Ferrous metallurgy

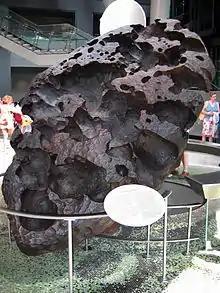
Willamette Meteorite, the sixth largest in the world, is an iron-nickel meteorite.

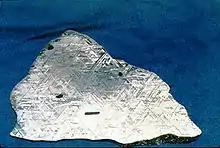
Iron meteorites consist overwhelmingly of nickel-iron alloys. The metal taken from these meteorites is known as meteoric iron and was one of the earliest sources of usable iron available to humans.

Iron was extracted from iron–nickel alloys, which comprise about 6% of all meteorites that fall on the Earth. That source can often be identified with certainty because of the unique crystalline features (Widmanstätten patterns) of that material, which are preserved when the metal is worked cold or at low temperature. Those artifacts include, for example, a bead from the 5th millennium BC found in Iran and spear tips and ornaments from ancient Egypt and Sumer around 4000 BC.